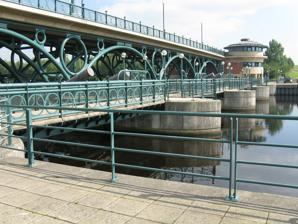
Building: Tees Barrage
Country: United Kingdom
Year built: 1995
Bridge and dam over the River Tees in England Tees Barrage View of the Tees barrage, bridge and footbridge from the upstream north bank Coordinates 54°33′52″N 1°17′10″W / 54.5645°N 1.2862°W / 54.5645; -1.2862 Carries Tees Barrage Way – pedestrians and cyclists use the footbridge ( Teesdale Way ) Crosses River Tees and Teesdale Way Locale Stockton-on-Tees , England, United Kingdom Official name Tees Barrage Maintained by Canal & River Trust Website canalrivertrust .org .uk /places-to-visit /tees-barrage-and-stockton Preceded by Infinity Bridge Followed by Tees Viaduct Characteristics Design Arched viaduct Material Concrete, welded tubular steel and plate steel Total length 160 m Longest span 7.5 m No. of spans 8 Piers in water 3 Load limit 45 units of HB loading Clearance below 5 m (5.37 m in the lock) Design life 120 years History Designer Ove Arup and The Napper Partnership Constructed by Tarmac Construction Fabrication by Westbury Tubular Structures Construction start 4 November 1991 Construction end 1995 Opened 22 April 1995 Inaugurated 17 July 1995 Statistics Daily traffic very light Location The Tees Barrage is a barrage and road bridge across the River Tees , Northern England , just upriver of Blue House Point and is used to control the flow of the river, preventing flooding and the effects of tidal change . It is between the towns of Stockton-on-Tees and Thornaby , road access is only by the latter with limited road access to the Tees's north bank. The Tees Barrage comprises a river barrage , road bridge , footbridge , barge lock , fish pass and access point to a white water course . The waters above the barrage are permanently held at the level of an average high tide and are used for watersports such as canoeing , jet skiing , dragonboat racing and incorporates a 1 km rowing course. The Tees Barrage and Tees Barrage International White Water Course were developed by the defunct Teesside Development Corporation . Design The concrete base of the barrage is 70 m wide, 32 m long, and 5 m thick; it is supported by five concrete piers. In between the piers are four 8 m tall, 50 tonne fish belly plates to control the flow of water, operated by 21 tonne hydraulic rams. The 600 ton road bridge is of a tubular steel arched viaduct design specified at 45 units of HB motorway loading. The bridge has eight welded tubular steel arches each 17.5 m wide with a 5 m rise but only the four central arches actually cross the waters of the river Tees. The arches are sprayed with green chlorinated rubber paint and are sealed against corrosion. Some 16,500 cubic metres of reinforced concrete and 650 tons of structural steel went into the building of the barrage. On the downstream side of the central pier is a 29 m tower of lights with reflective globes and plates, supported by guy ropes. Illumination is provided by four lights on the concrete barrage base for ease of maintenance. The barrage has two pavilions , one on the south bank, and a little-used one on the north bank, both extending under the road bridge. The south bank pavilion houses the barrage control room and the offices of the SMi – Stockton Middlesbrough Initiative'. A visitors' centre is also planned for the barrage. The barrage has a design life of 120 years. The project also included the regeneration of 100 ha of adjacent derelict land producing riverside walks, parkland and leisure facilities. Construction The Teesside Development Corporation proposed a barrage across the Tees in an act of Parliament and then organised a design competition for the barrage bridge that was won by Ove Arup and the Napper Partnership. The barrage was constructed by Tarmac Construction . Construction work was started on 4 November 1991. The construction method chosen by Tarmac was to divert the River Tees around the barrage site to allow the barrage to be built "in the dry" and avoid the need for providing time-consuming and expensive cofferdams and jetties in the existing river. To prevent uplift of the dry river bed, deep pressure relief wells were required which needed to be fully functional until the barrage was built and the site flooded. The wells were installed and maintained by WJ Groundwater Limited under a subcontract with Tarmac. Operation Boundary stone marking the limits of the Tees Barrage and the Tees and Hartlepool Port Authority The barrage was opened on 22 April 1995 with an international competition on the white water course, and inaugurated on 17 July the same year by Prince Philip, Duke of Edinburgh . In April 2001 ownership of the Tees Barrage and white water course was passed to British Waterways (now the Canal & River Trust) from its original owners English Partnerships . The Canal & River Trust are also responsible for managing the 11 miles of navigable grade A two star waters of the river Tees from the barrage up to the Low Moor Weir at Low Worsall beyond Yarm . Operation of the river below the barrage is the responsibility of the Tees and Hartlepool Port Authority . Large quantities of natural debris such as branches are being washed down and caught by the barrage that otherwise would have been taken out to sea, and there are ongoing studies looking into the feasibility of burning this debris for power generation in waste-to-energy power stations. Barge Lock Tees barrage barge lock The lock is a single-rise lock with two pairs of lock gates to allow light river traffic to negotiate the barrage. The dimensions of the lock are length 24.88 m, beam 6.08 m, height 5.37 m with a draught of 2.48 m. If necessary, when the lock is in use, a single leaf steel bascule lifting bridge over the lock is raised to allow the passage of lock traffic. There is no charge to use the lock however users must have permits to use the river both above and below the barrage. Tidal Turbine Test Facility On 8 June 2007 a new facility was opened for testing prototype marine current turbines and other turbine devices. This facility is operated and funded by the National Renewable Energy Centre . It uses the hydraulic head in the barge lock to release water through sluices at a controlled velocity to create a simulation of steady ocean current conditions downstream of the lock. The first turbine to be tested at this site was Evopod , a semi submerged floating tidal turbine developed by offshore consultancy Ocean Flow Energy Ltd based in North Shields . The test was largely a success and further devices are booked including a Rugged Renewables Savonius rotor that is to be deployed as a building-mounted turbine. The development of this facility completes NaREC's portfolio of test facilities. Tees Barrage International White Water Course Main article: Tees Barrage International White Water Course As part of the project, an artificial whitewater course was created that has since hosted many significant watersport competitions. The £4.6 million facility was opened ahead of the 2012 London Olympics . It produces its own green energy, which it feeds back into the National Grid . Footbridge View along the footbridge/cycleway with north bank pavilion in the background A steel footbridge carries walkers and cyclists across the concrete piers of the barrage on the Teesdale Way , part of the National Cycle Network . The footbridge consists of two parts, a steel footbridge across the concrete piers and a hydraulically operated single-leaf steel bascule across the lock to allow river craft to pass. Although the public cannot gain direct access to the barrage itself, the footbridge affords excellent views of the fish belly plates and hydraulics. Fish pass To allow migratory salmon and sea trout to negotiate the barrage a fish pass with fish counter and viewing area is installed next to the north bank pavilion. Some angling groups argue that the progress of migratory fish is delayed below the barrier as fish have difficulty finding the very narrow entrance to the fish pass and that excessive numbers of foraging seals are taking advantage of this delay and are predating these fish and thus damaging the recovery of salmonids on the Tees. The fish pass still only has provisional approval from the Environment Agency and as an interim measure fish pen stocks are being used on the river and the barrage lock is being operated in such a way as to allow fish to pass. Starting in April 2008 British Waterways commissioned a three-year electronic fish tagging survey to help understand the interactions and relationships between various wildlife at the barrage focusing on seal numbers and salmonid migration. Photo gallery View of the Tees Barrage and bridge from downstream View through the north gate of Tees Barrage showing fish pass entrance (centre left) and monitoring camera (right) Bascule lifting bridge over the waters of the entrance to the barrage lock. Gate, hydraulics, concrete pier and bridgework of the Tees Barrage. The 'Tower of Lights' on the central pier of the Tees Barrage. The southern pavilion of the Tees Barrage housing the barrage control room. An aerial view of the barrage. References